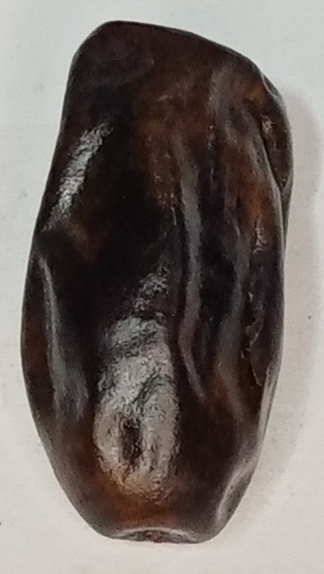
Variety: gajar
Size: small
Grade: grade-1